Neela Ponman

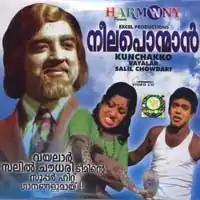

Neelapponmaan is a 1975 Indian Malayalam-language film, directed and produced by Kunchacko. The film stars Prem Nazir, KPAC Lalitha, Adoor Bhasi and Sreelatha Namboothiri in the lead roles. The film has very low quality of making, screenplay, as well as acting compared to the deep and touching musical score by Salil Chowdhary.